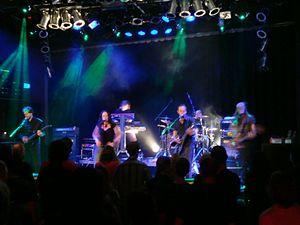
Autumn est un groupe de metal gothique néerlandais, originaire de Groningue, aux Pays-Bas. Le groupe est formé par un line-up original composé de Bert Ferwerda, Meindert Sterk, et Hilbrand Woude. En 2007, le groupe signe avec le label Metal Blade Records puis y fait paraître l'album My New Time la même année.